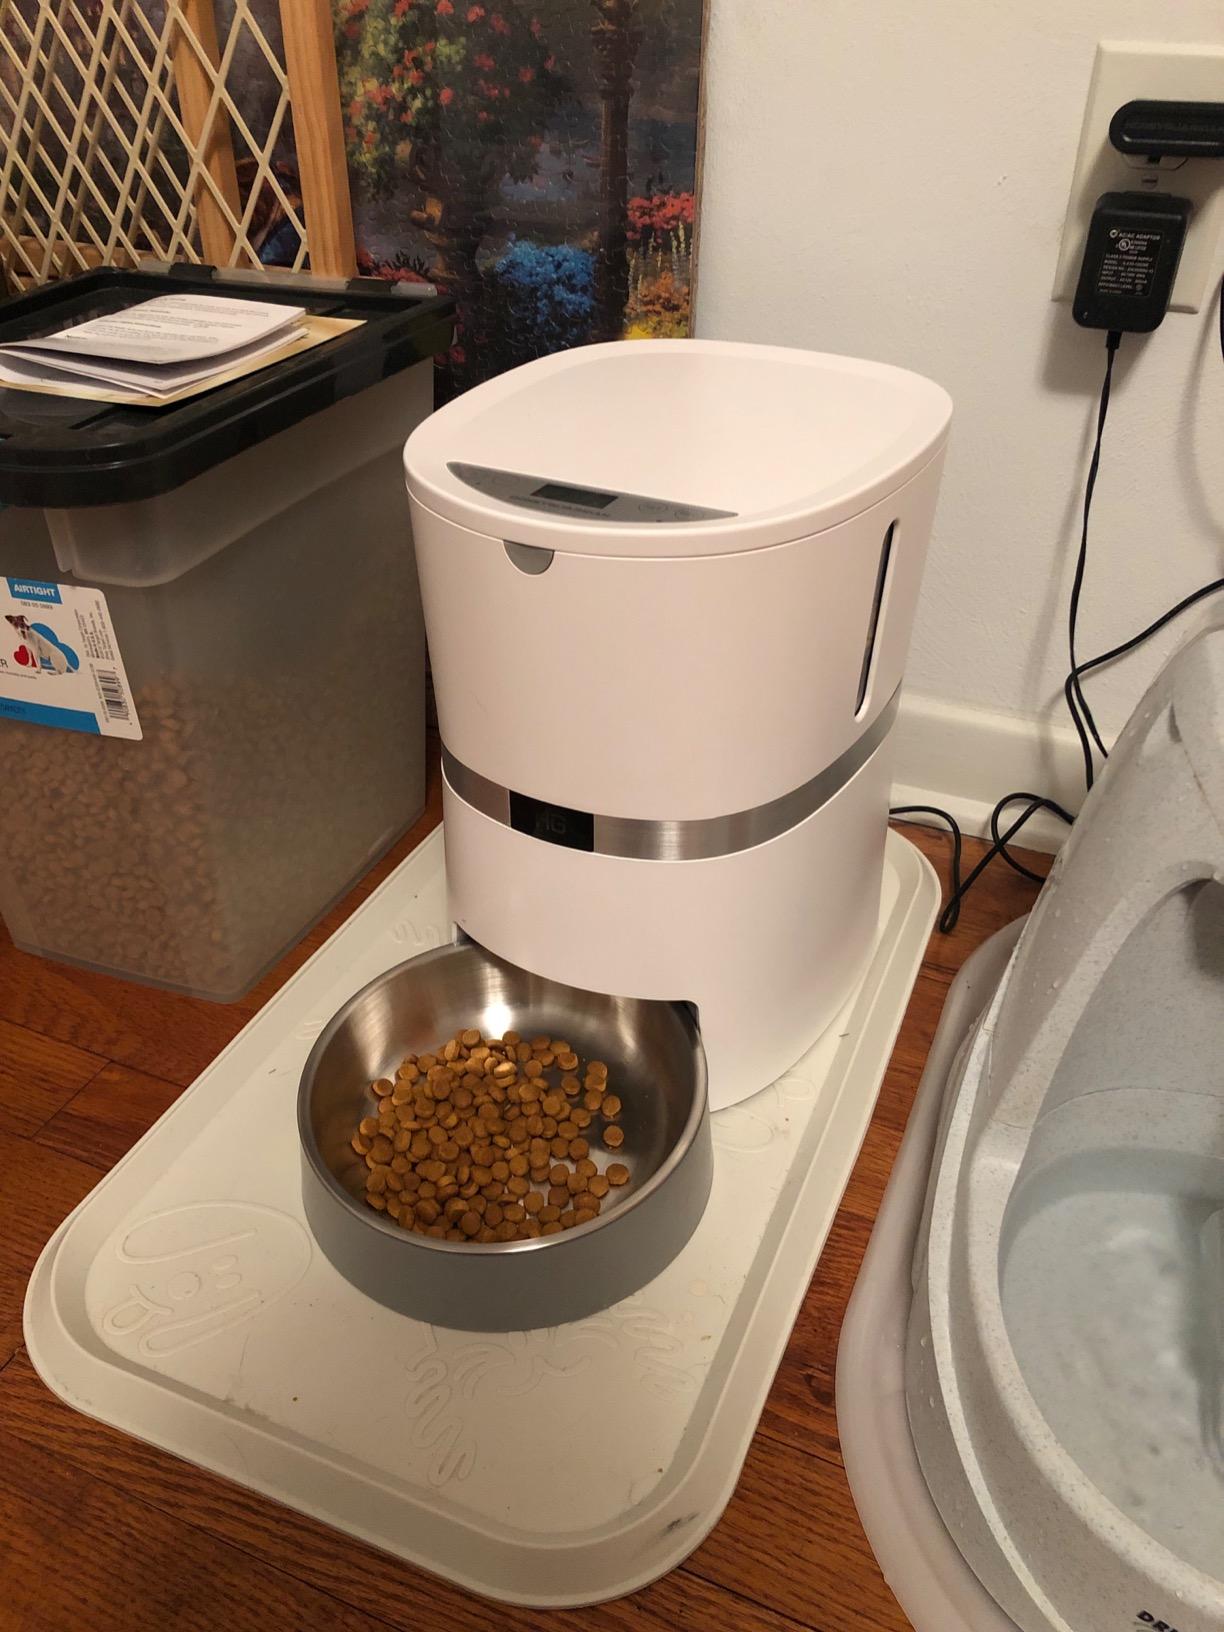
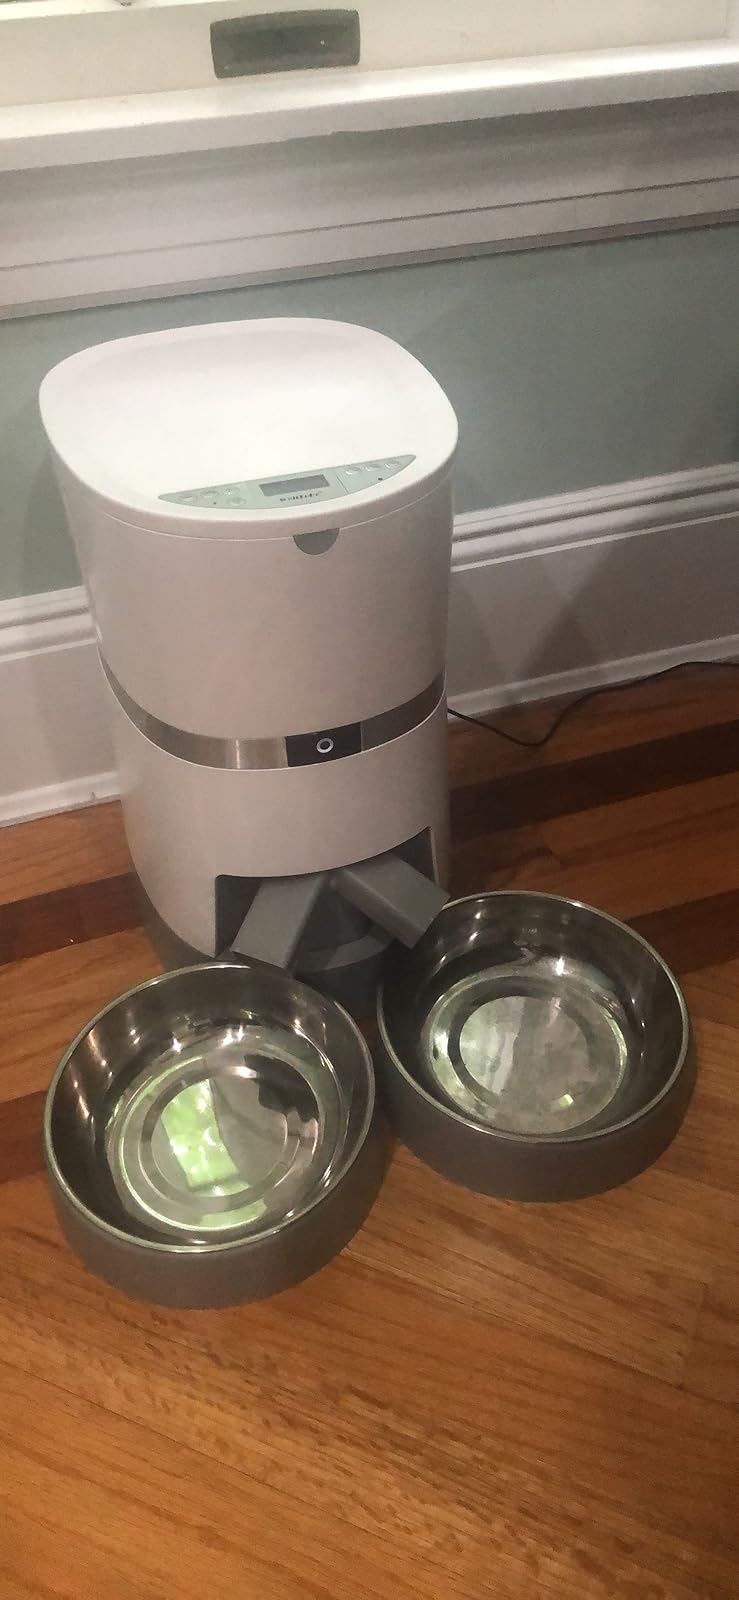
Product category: items_feeder
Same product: no